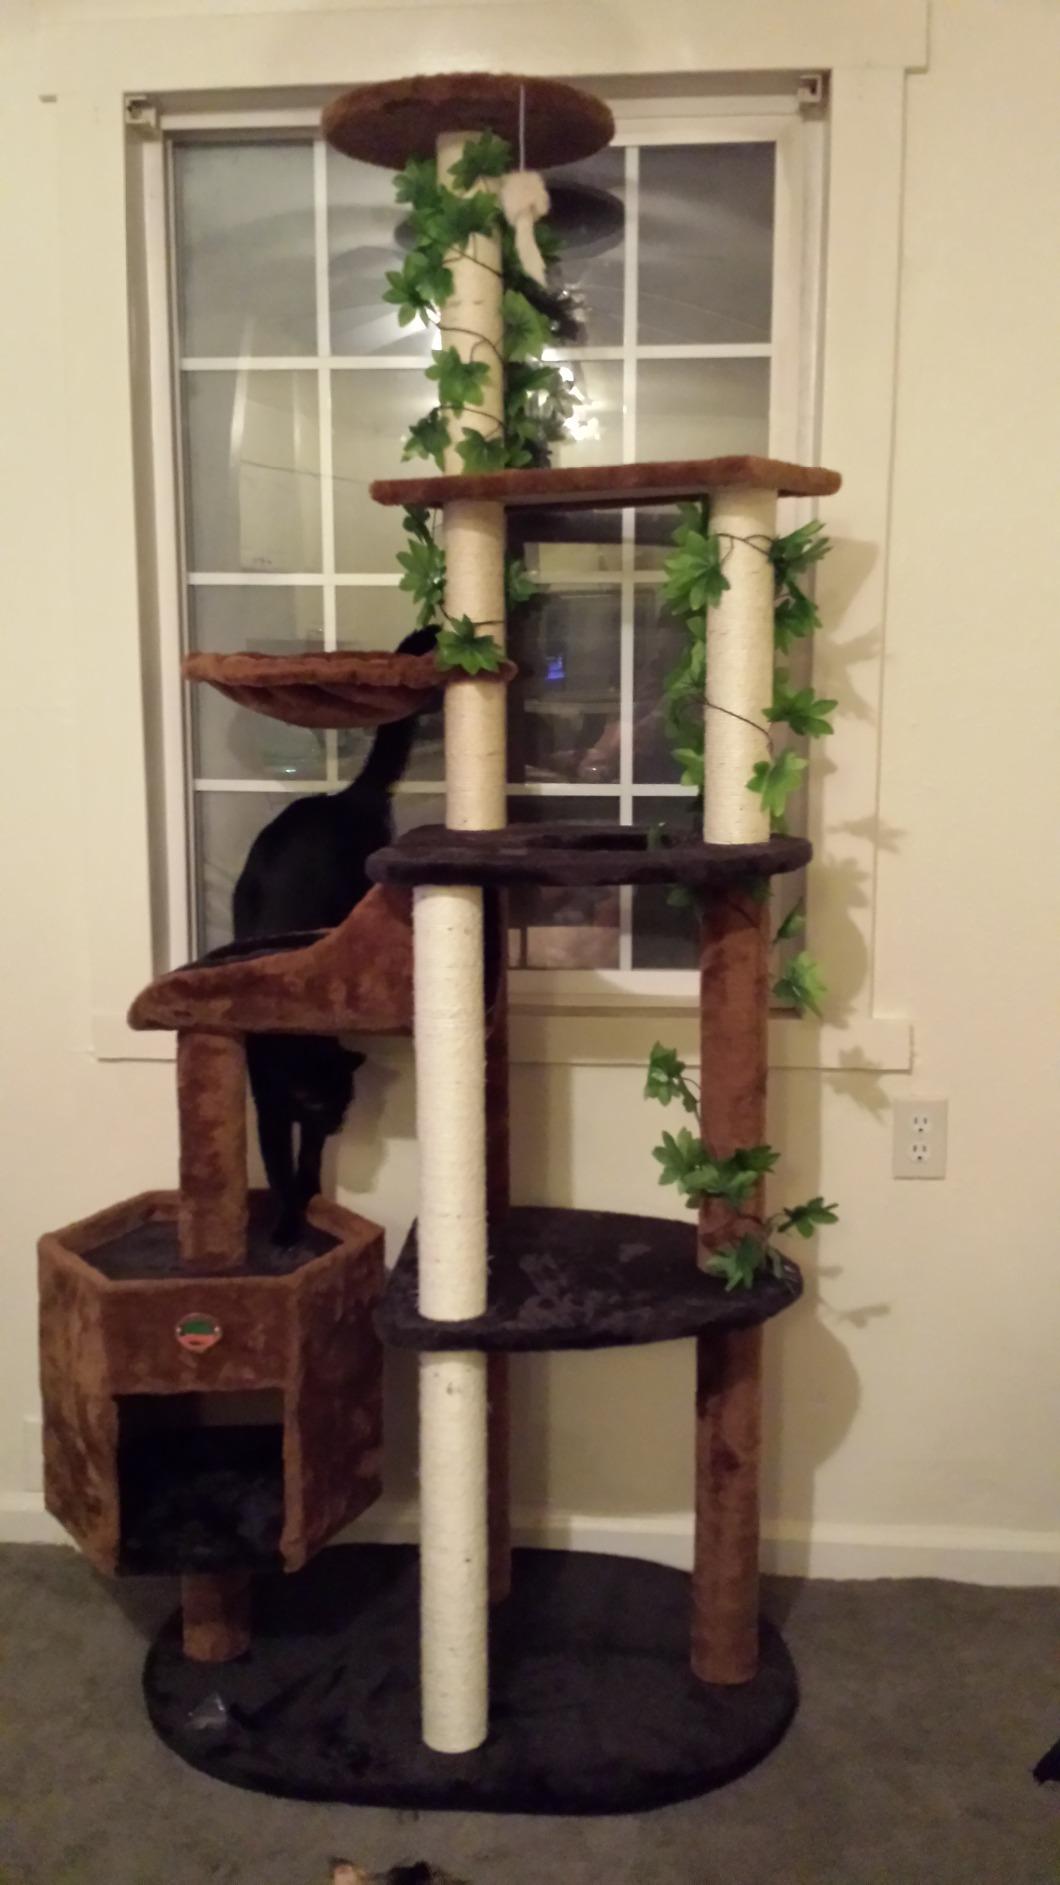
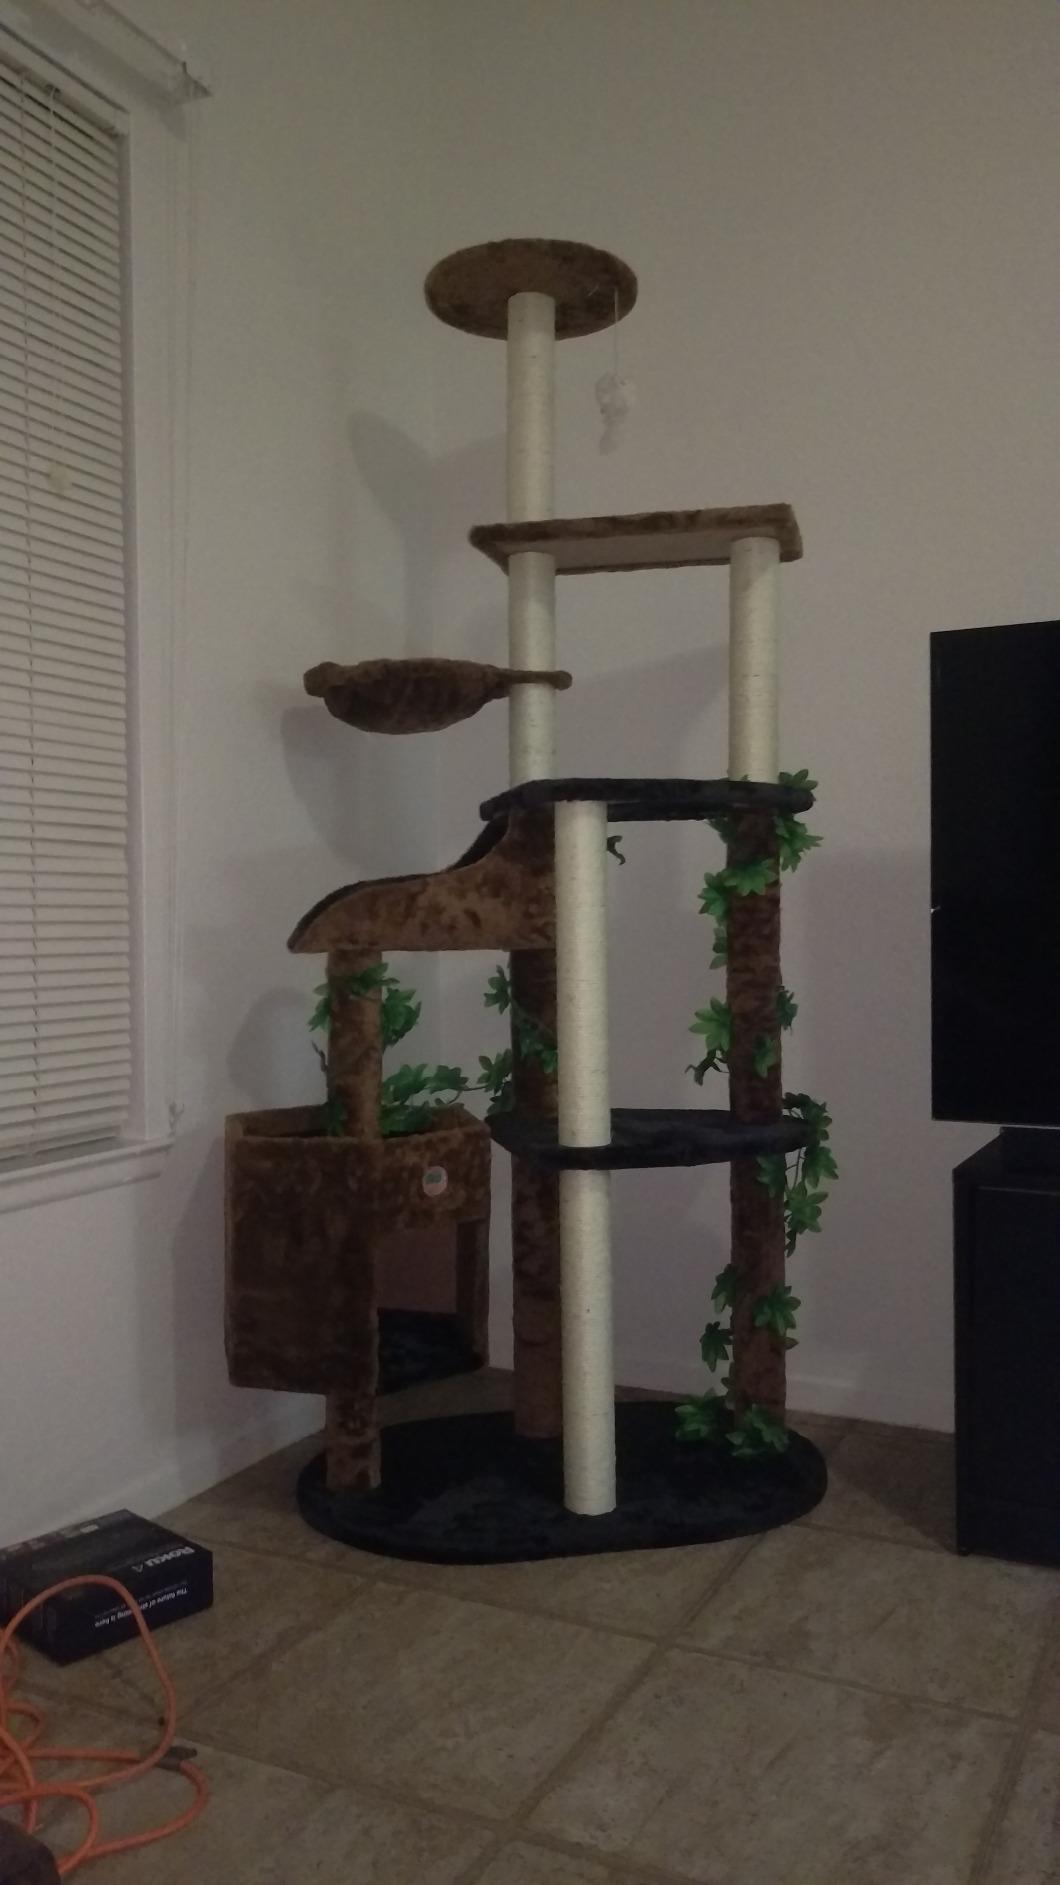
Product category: items_cat tree
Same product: yes